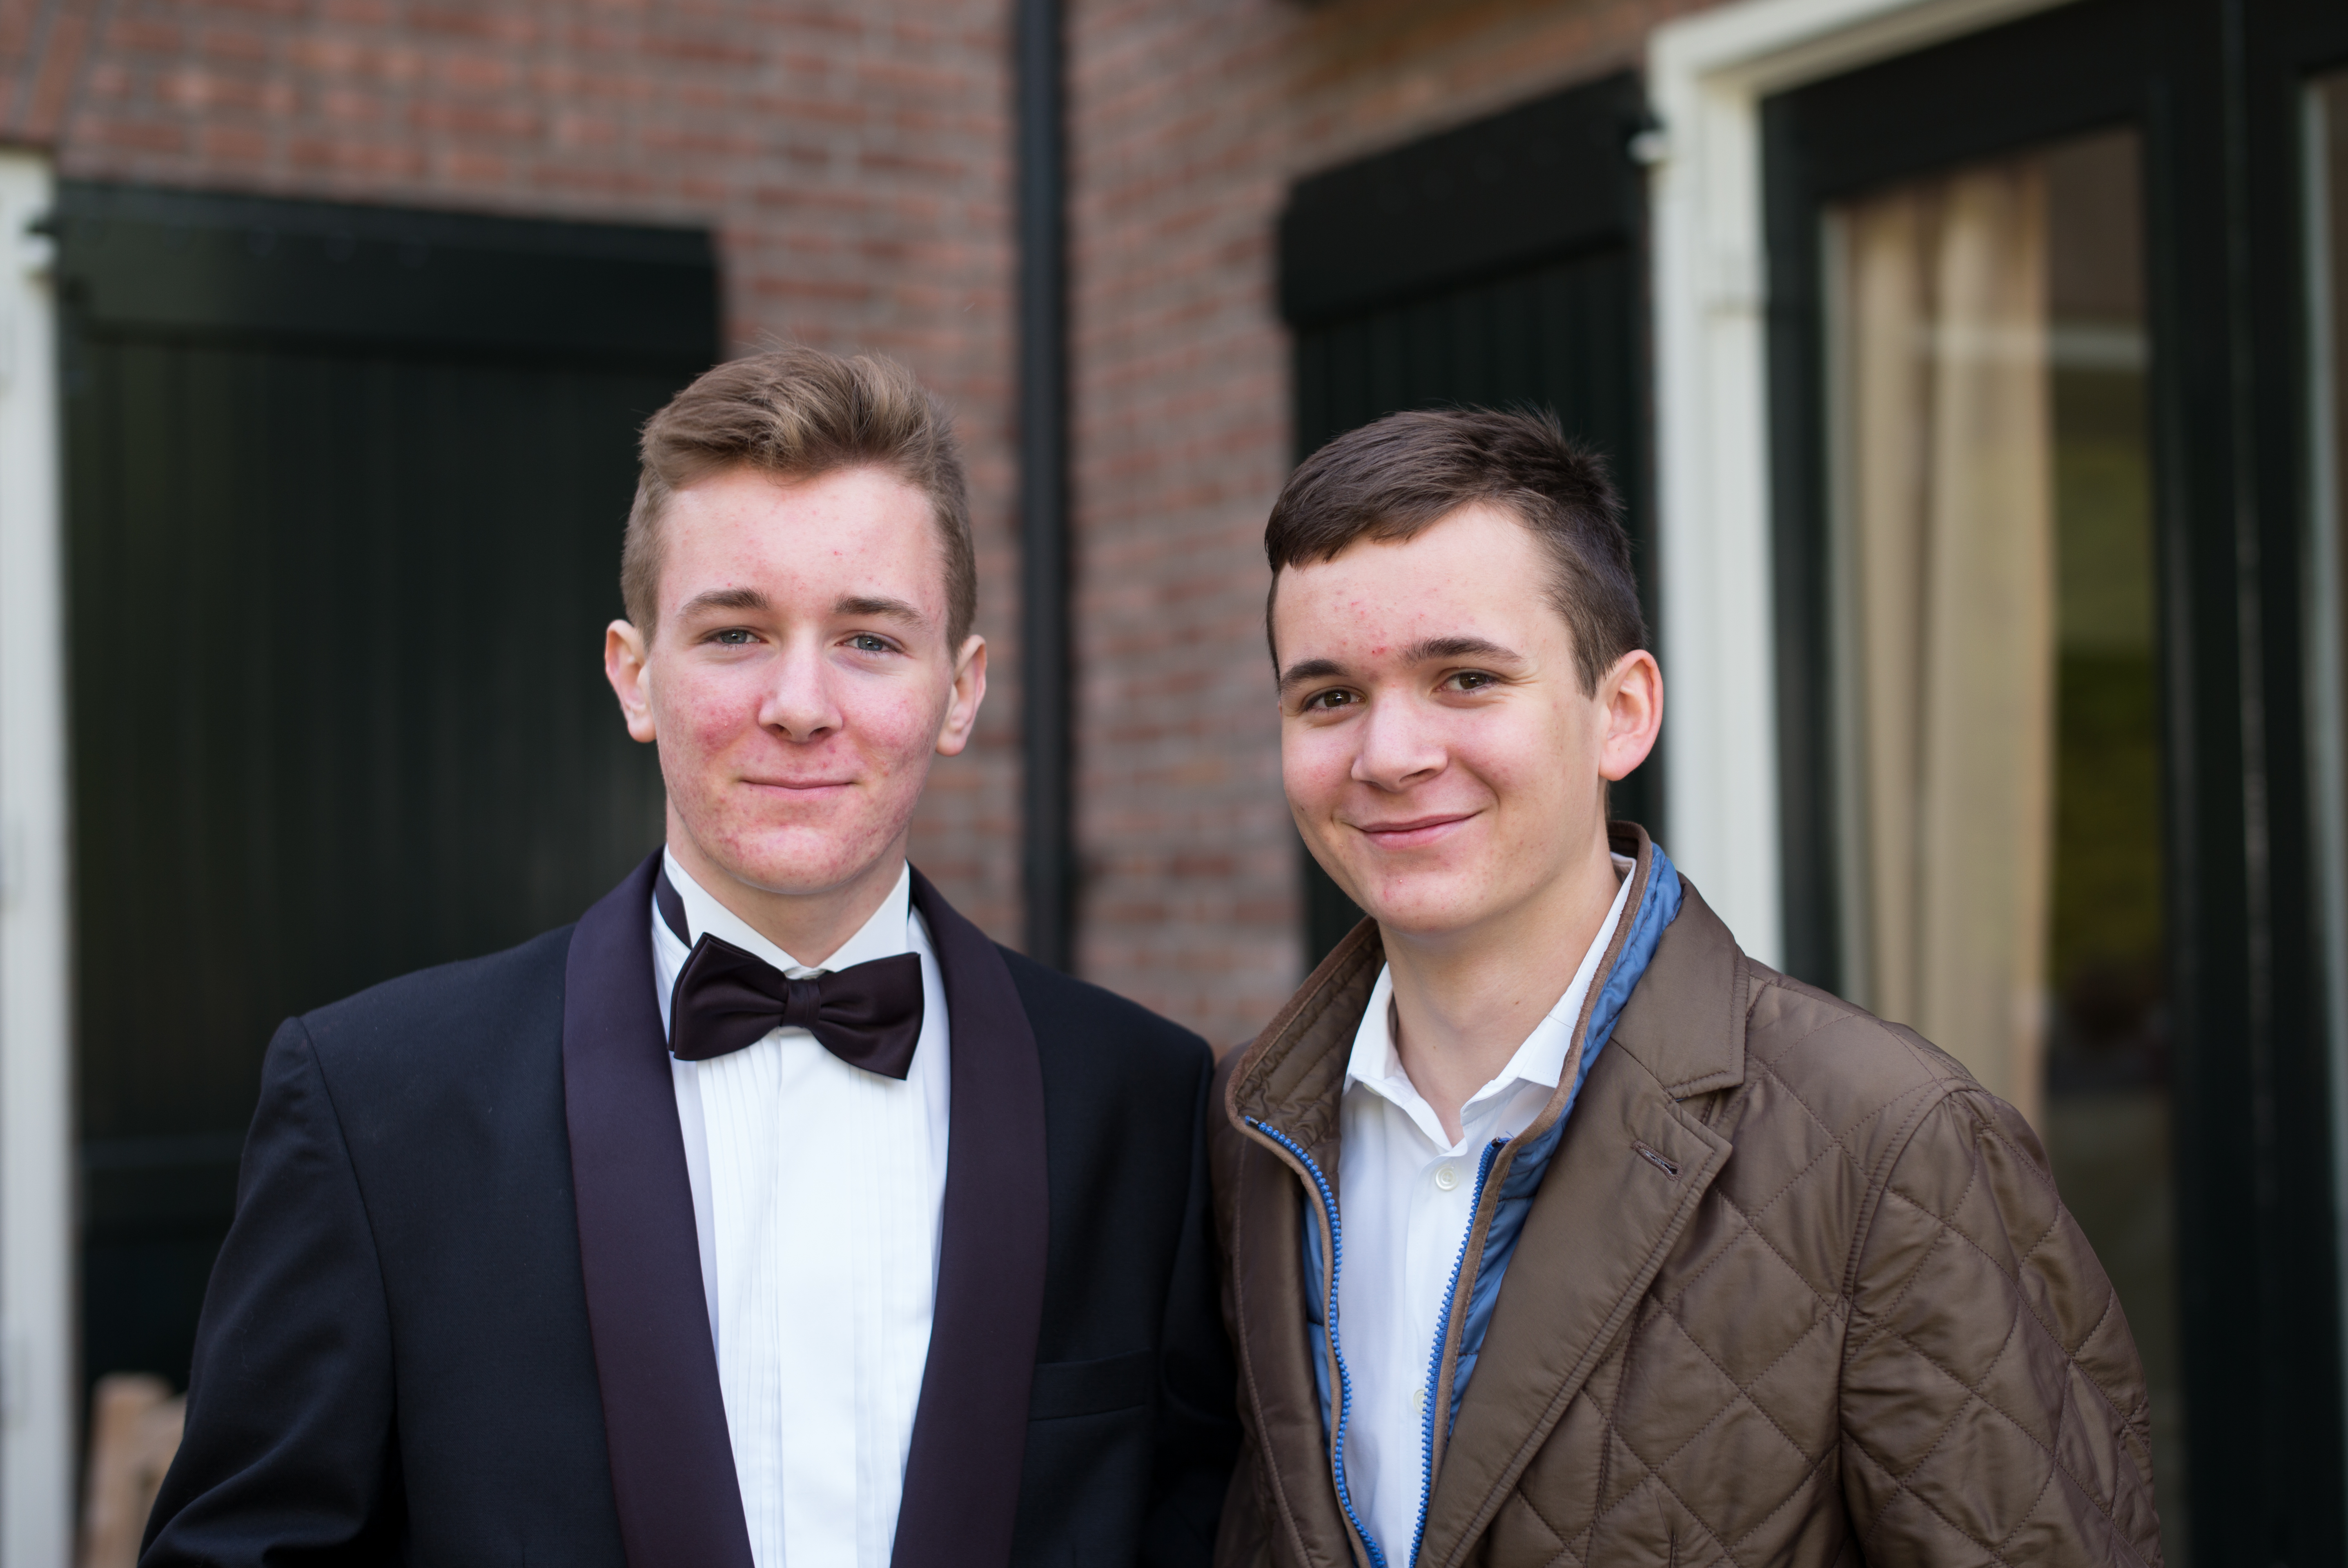
man, person, male, europe, evening, dance, portrait, high, groom, tuxedo, 2015, holland, hague, scheveningen, netherlands, kurhaus, m, american, dress, hotel, dutch, party, school, leica, 240, wassenaar, prom, formal wear